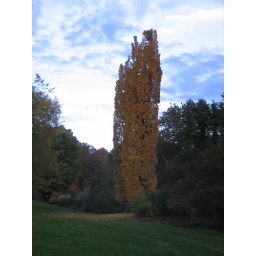
golden coins in the shape of a tree reaching for the sky.